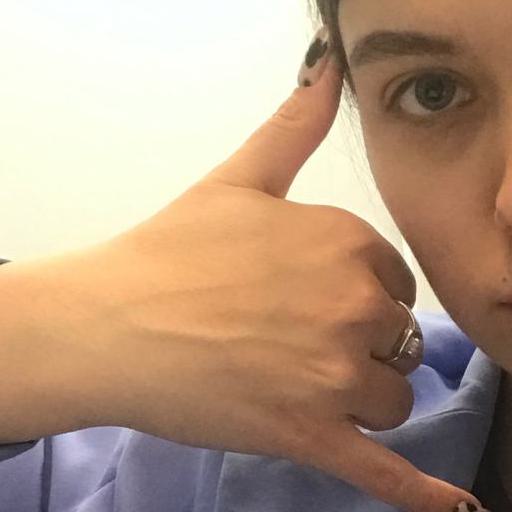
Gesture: call